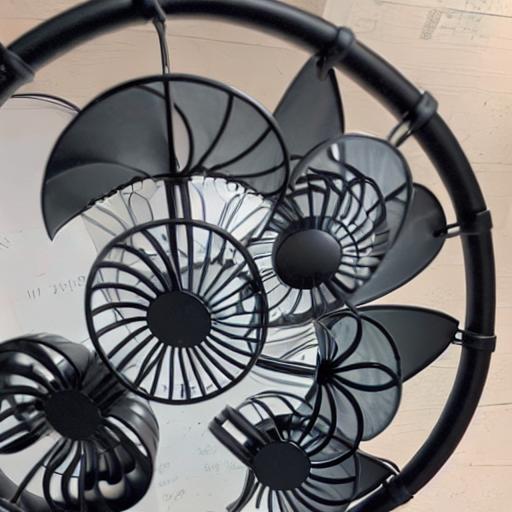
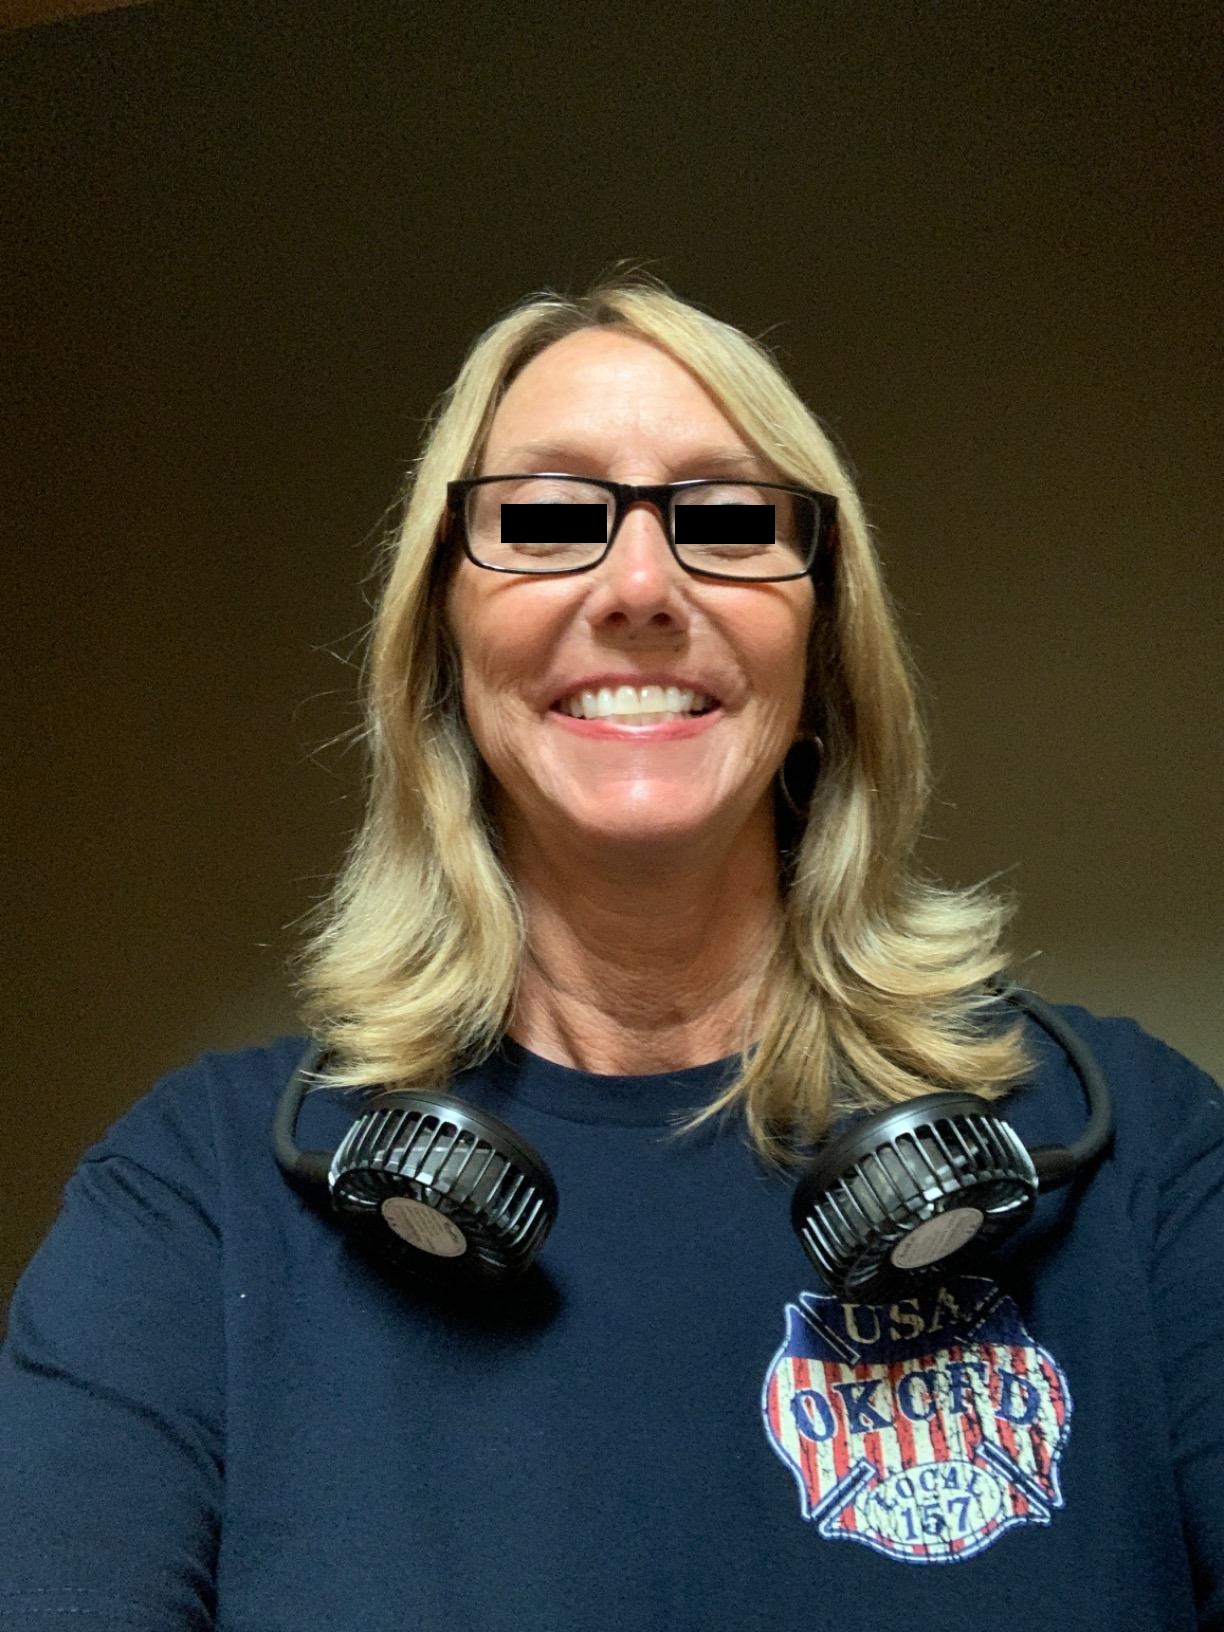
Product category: fan
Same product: no